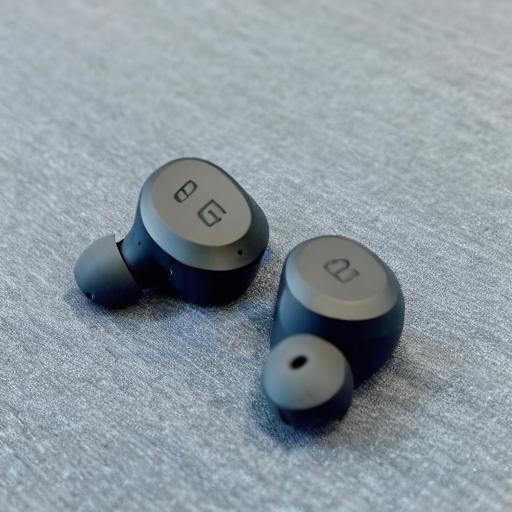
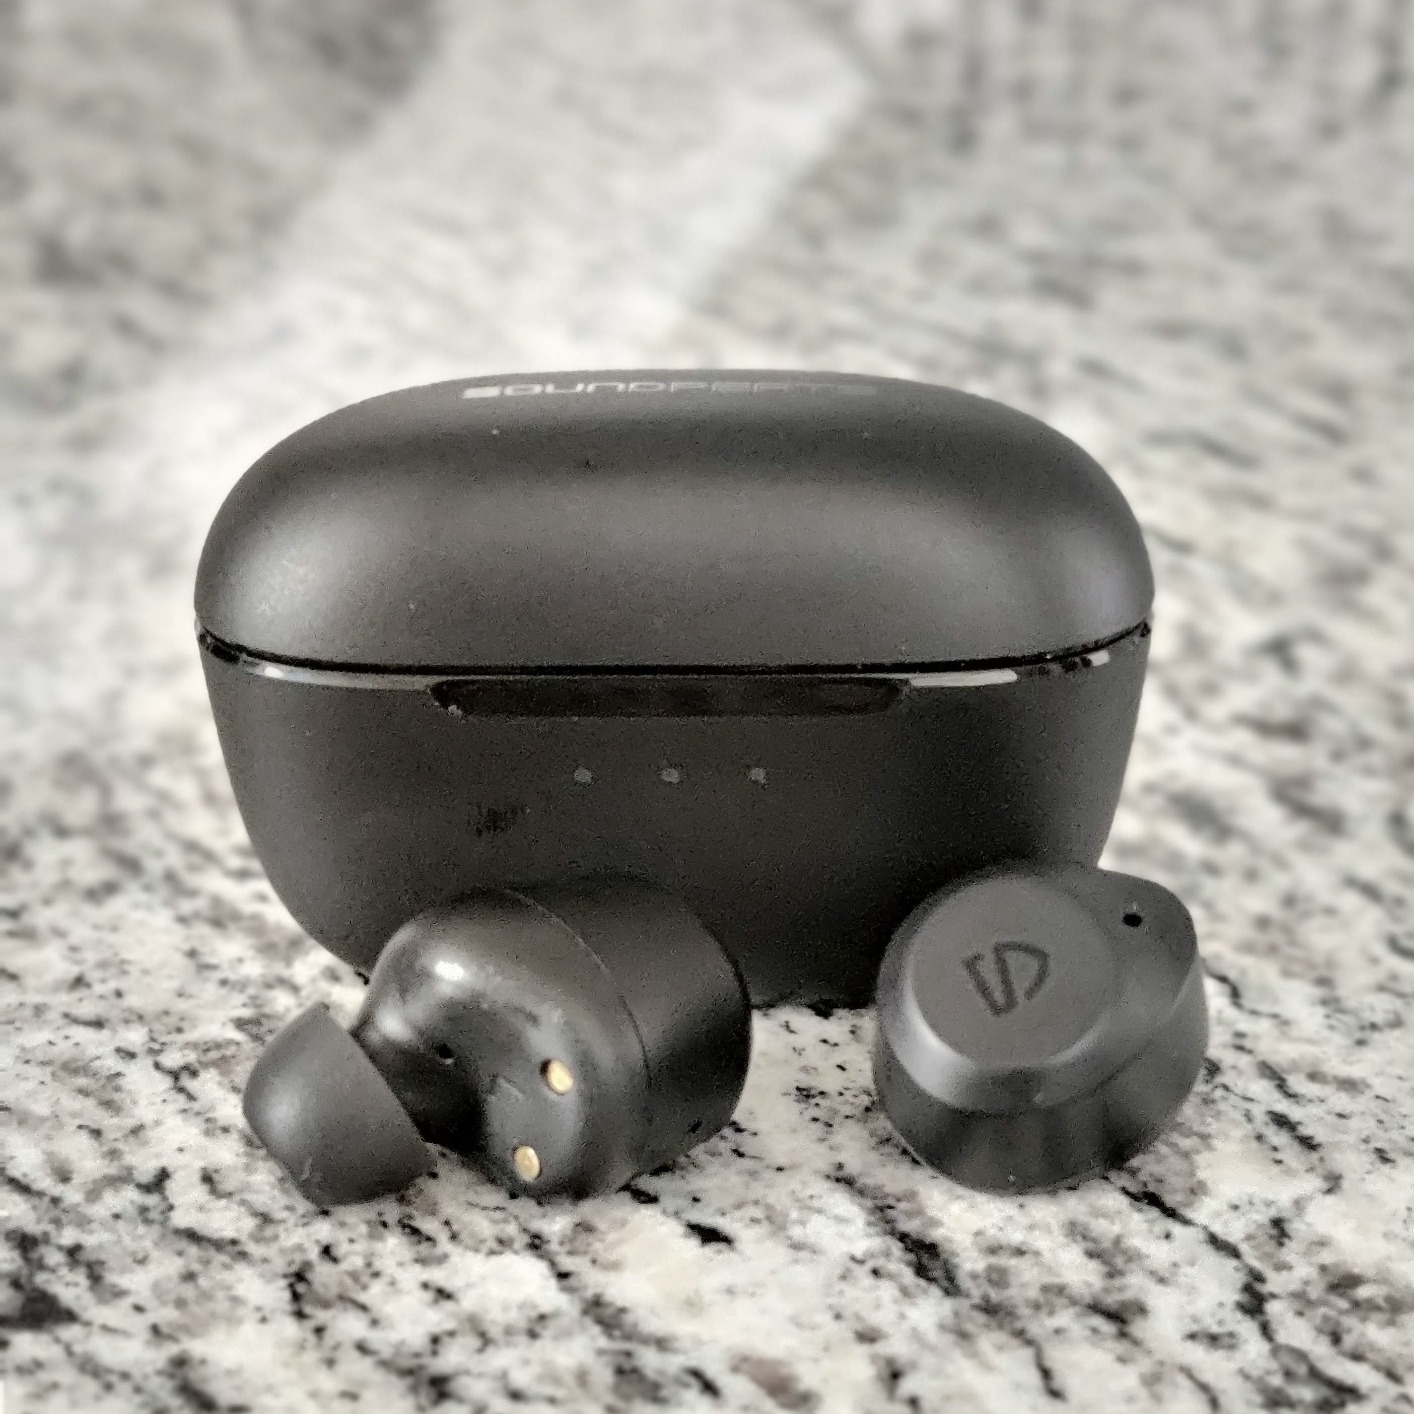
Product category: earbuds
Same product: no